Min and Bill

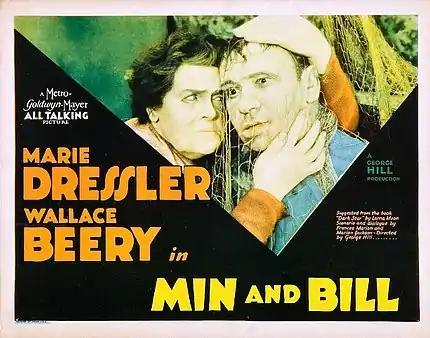
Lobby card

Jack Kerouac, in "On the Road", has his protagonist-narrator Sal Paradise compare Dean Moriarty and his second wife Camille to "Min and Bill".